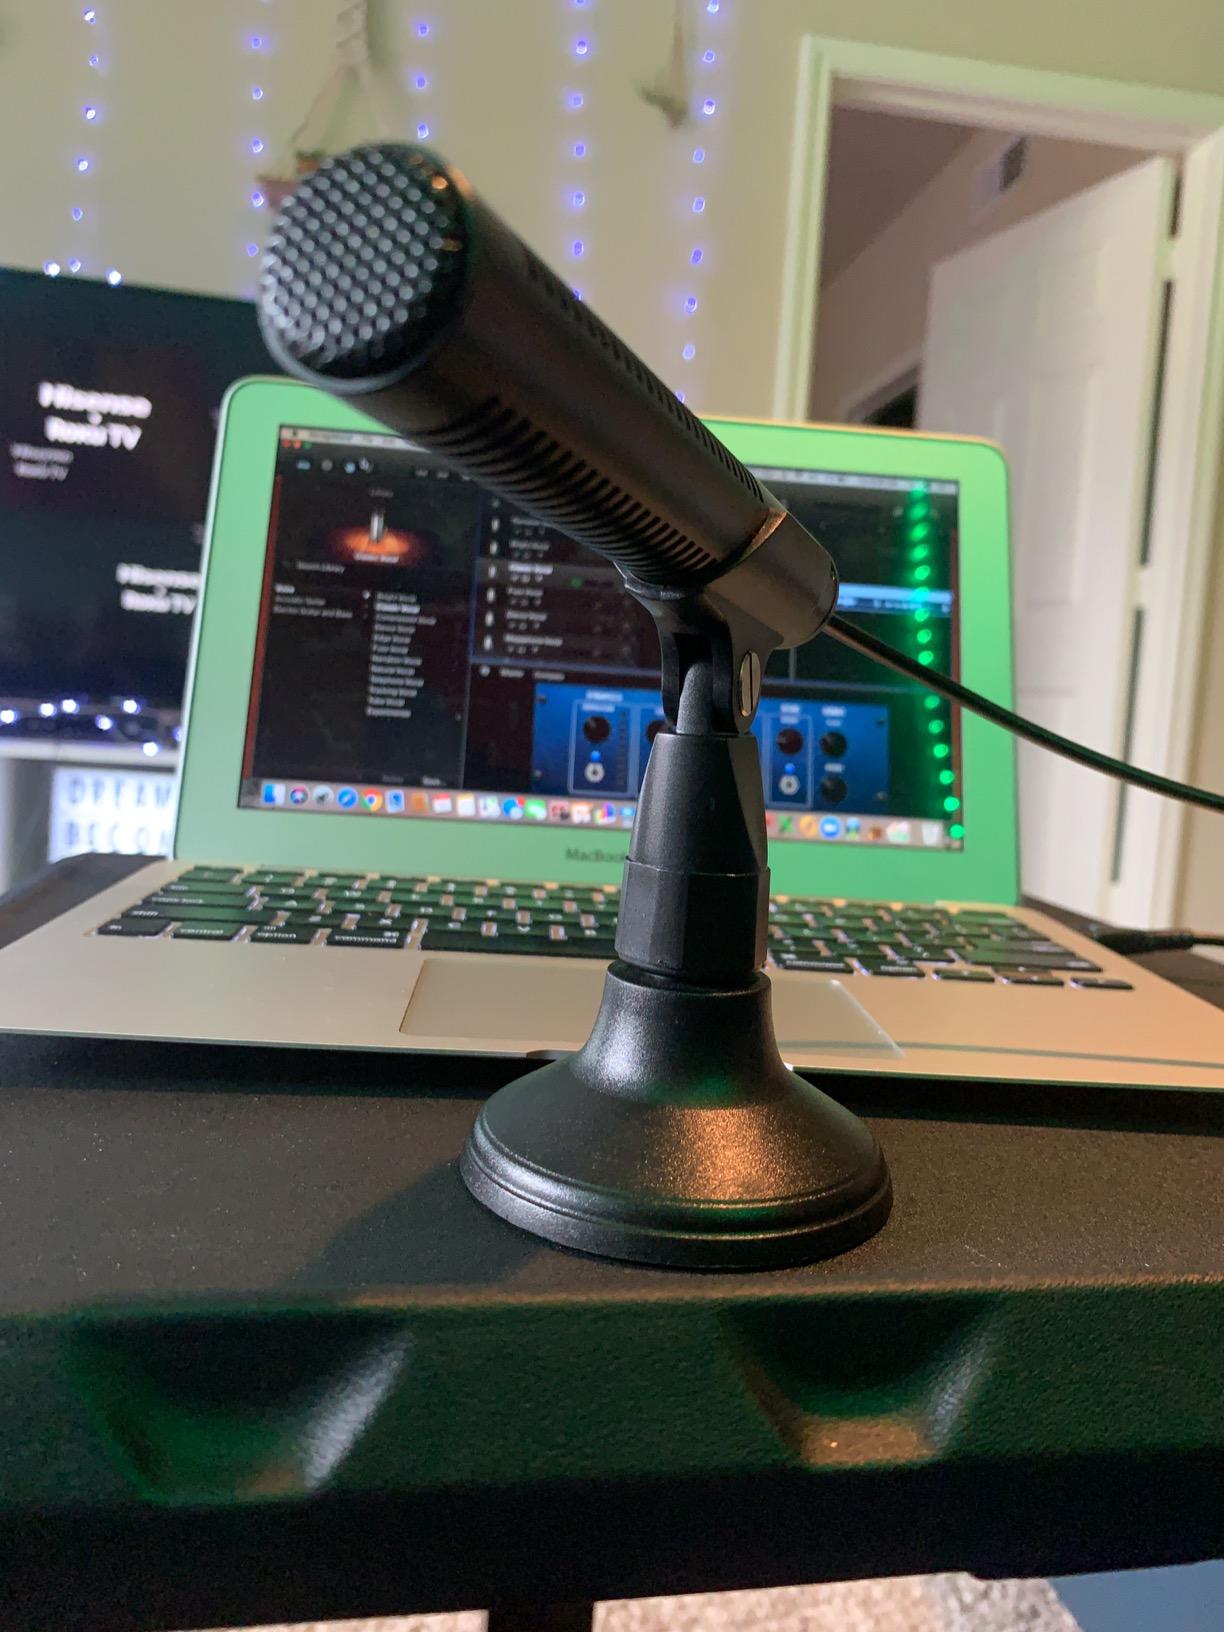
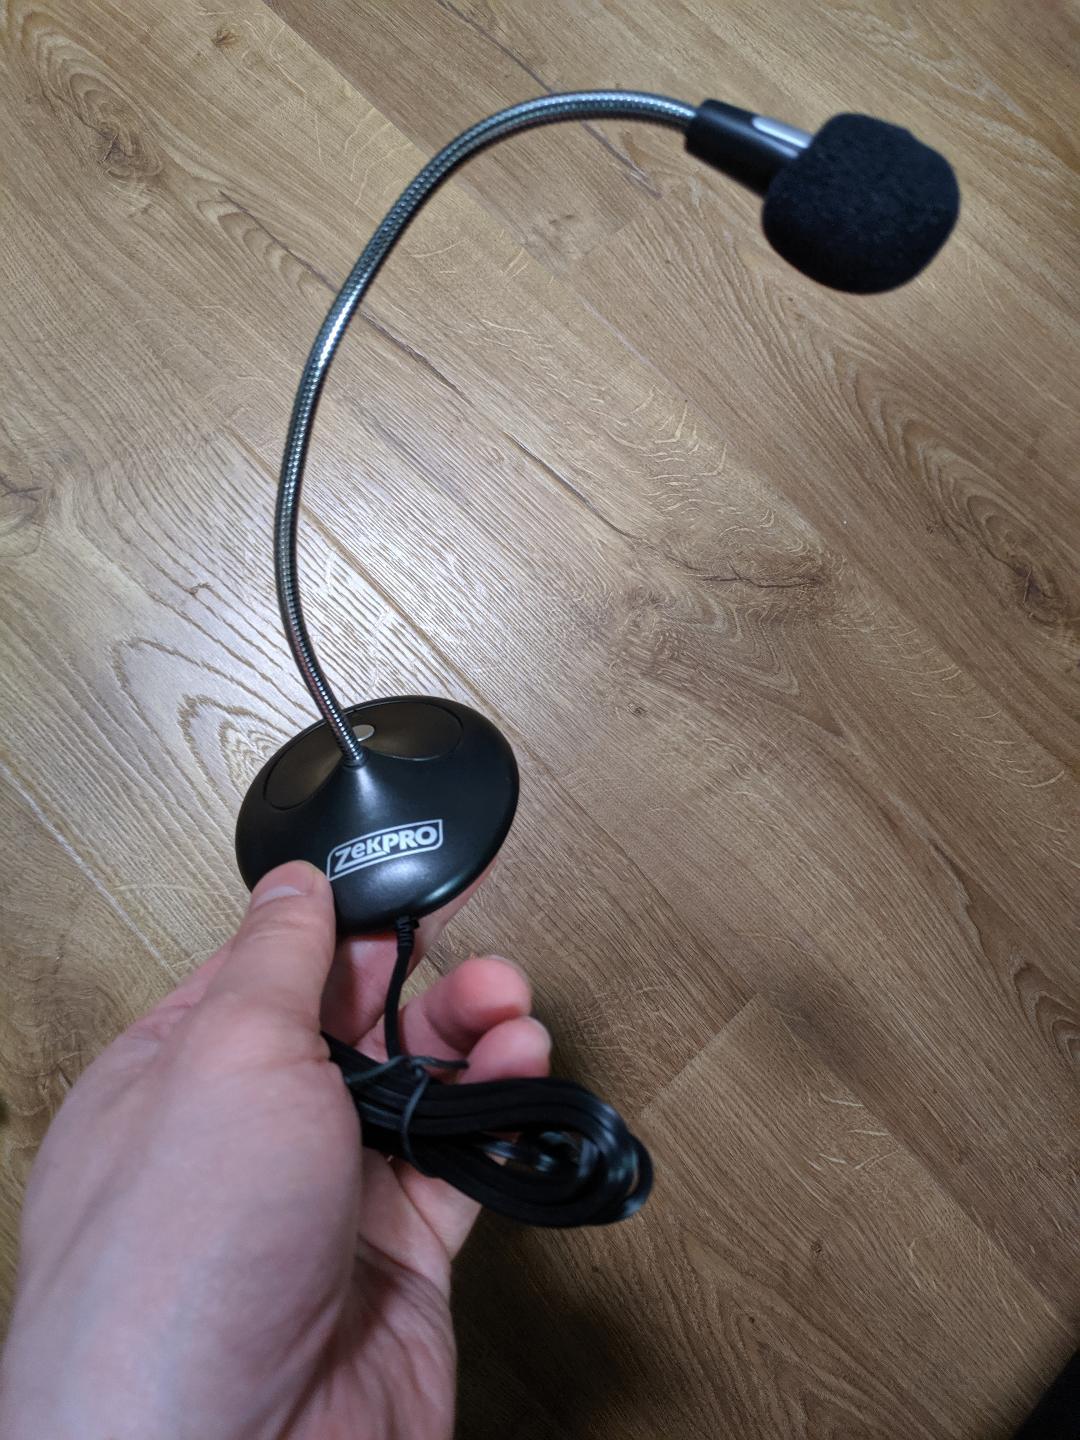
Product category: microphone
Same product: no